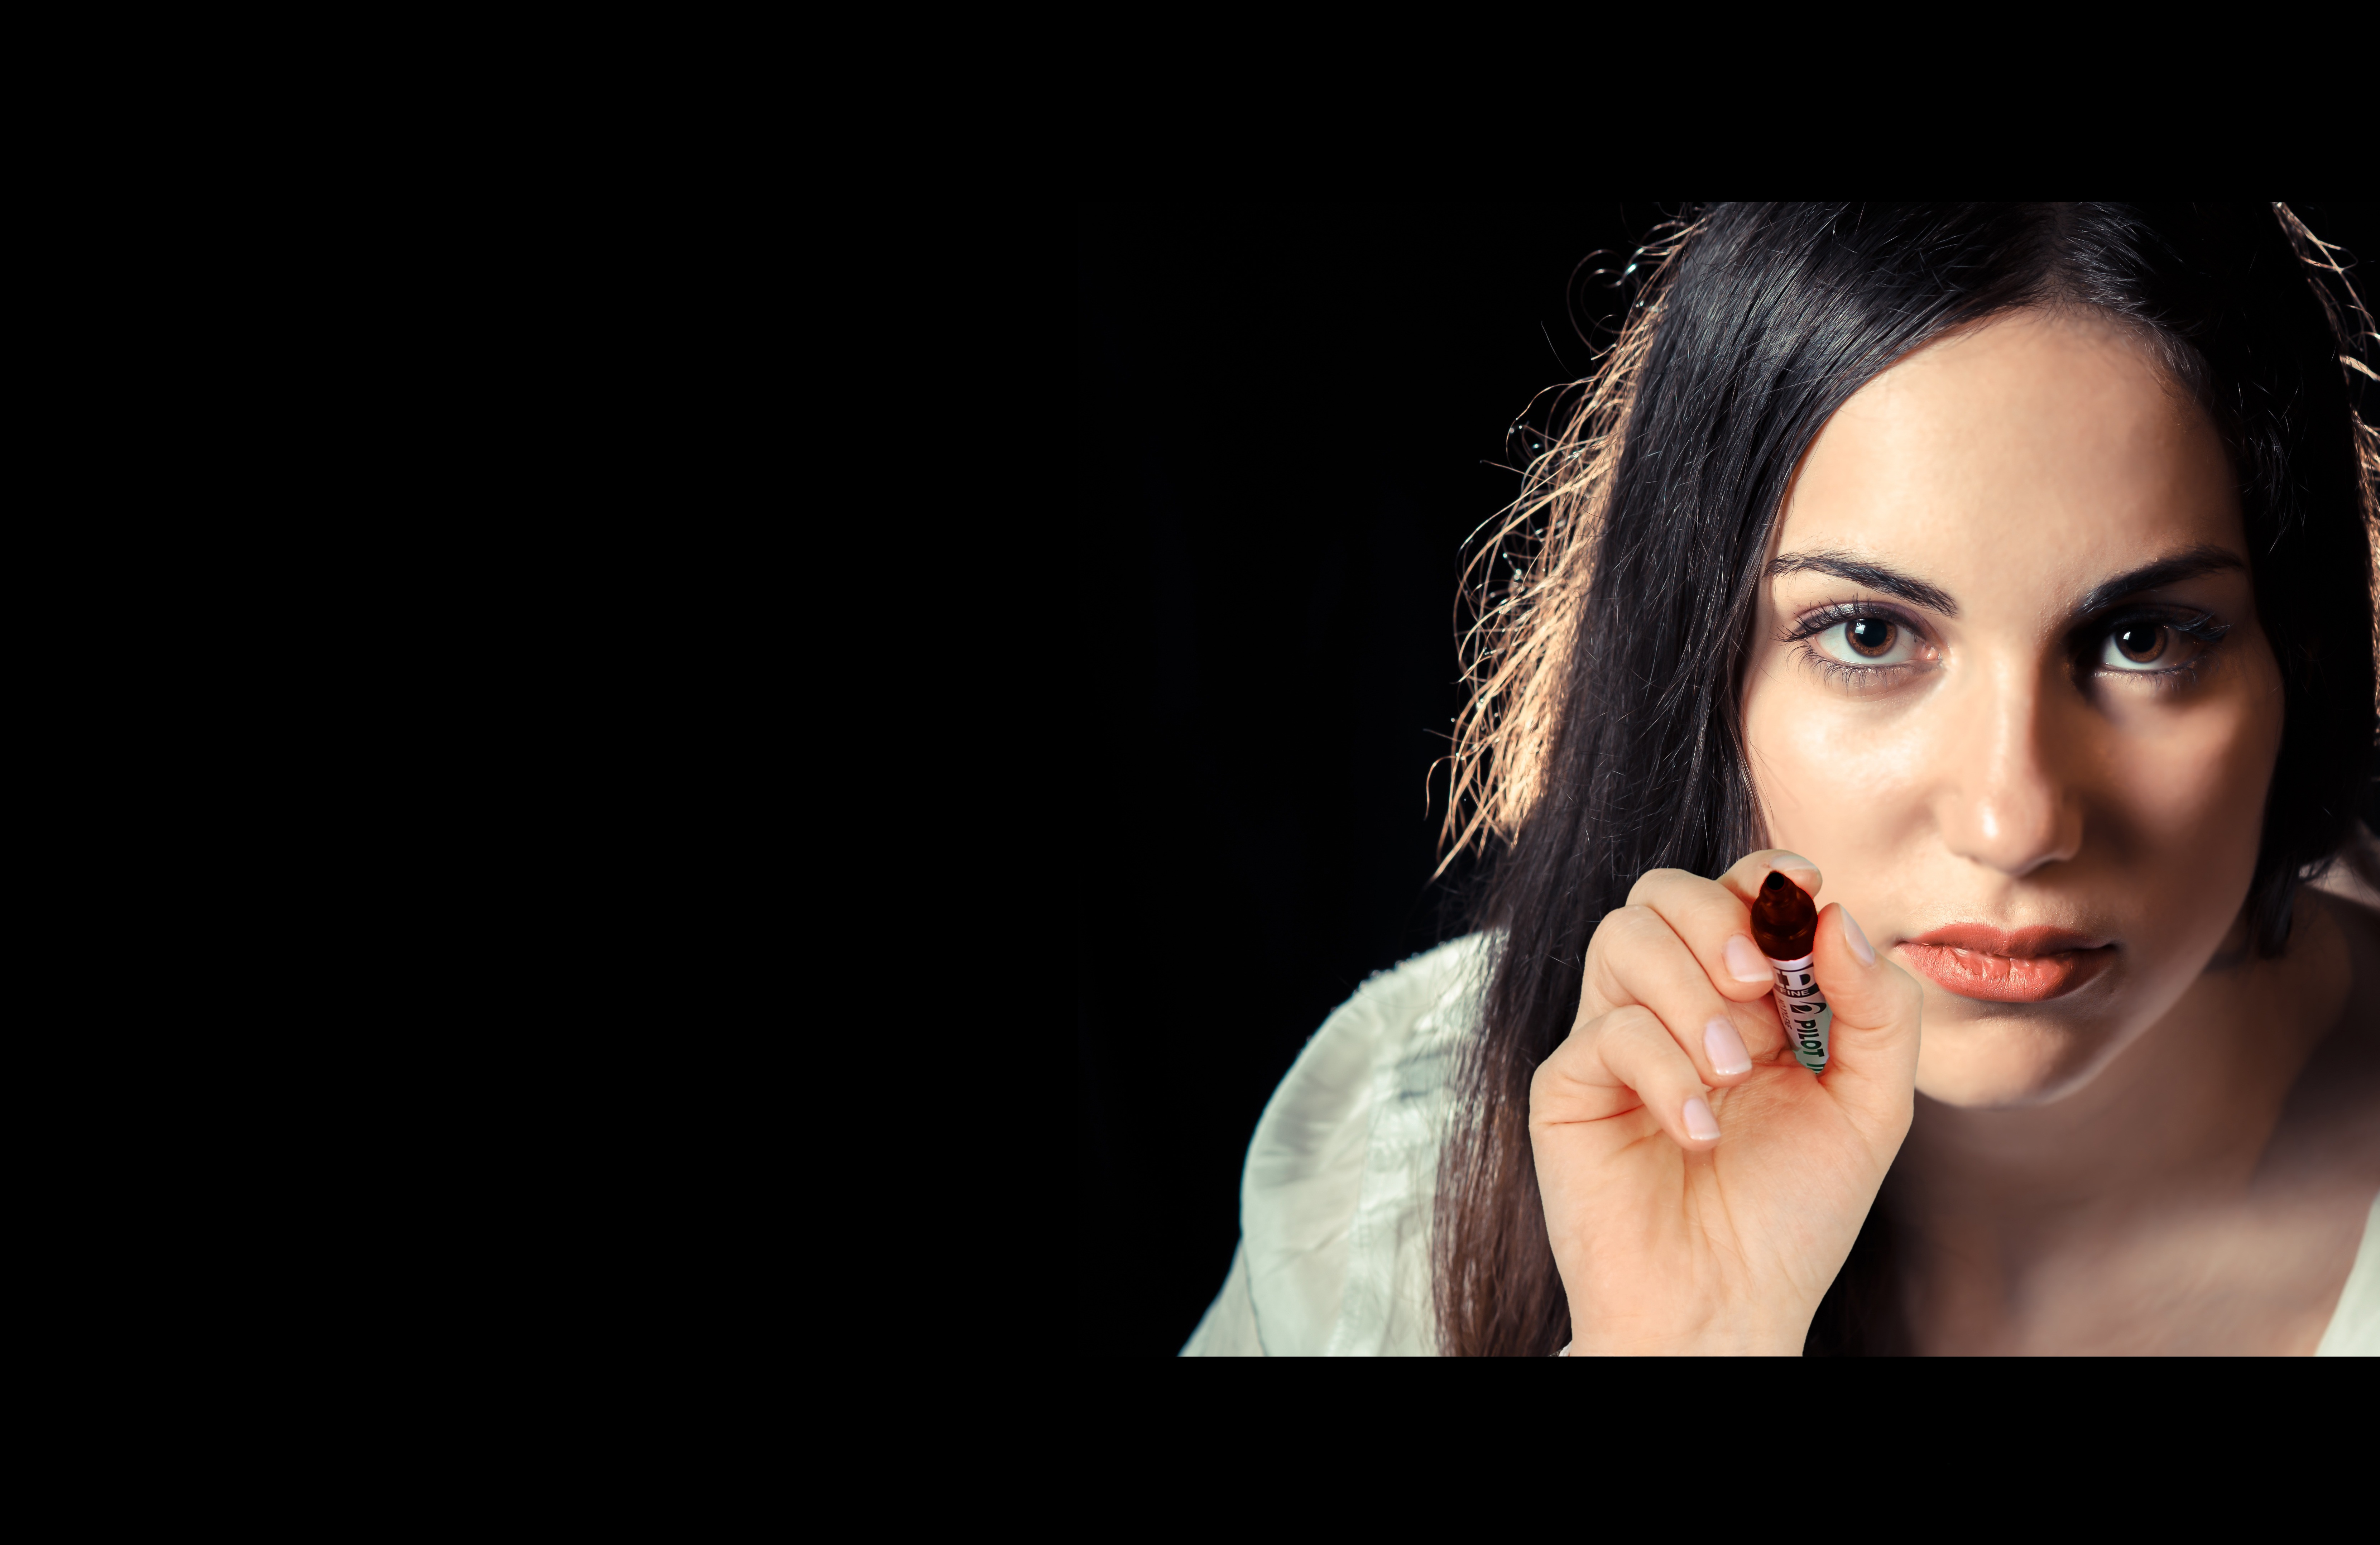
hand, woman, photography, glass, pen, female, singer, portrait, model, face, beauty, leave, photo shoot, portrait photography